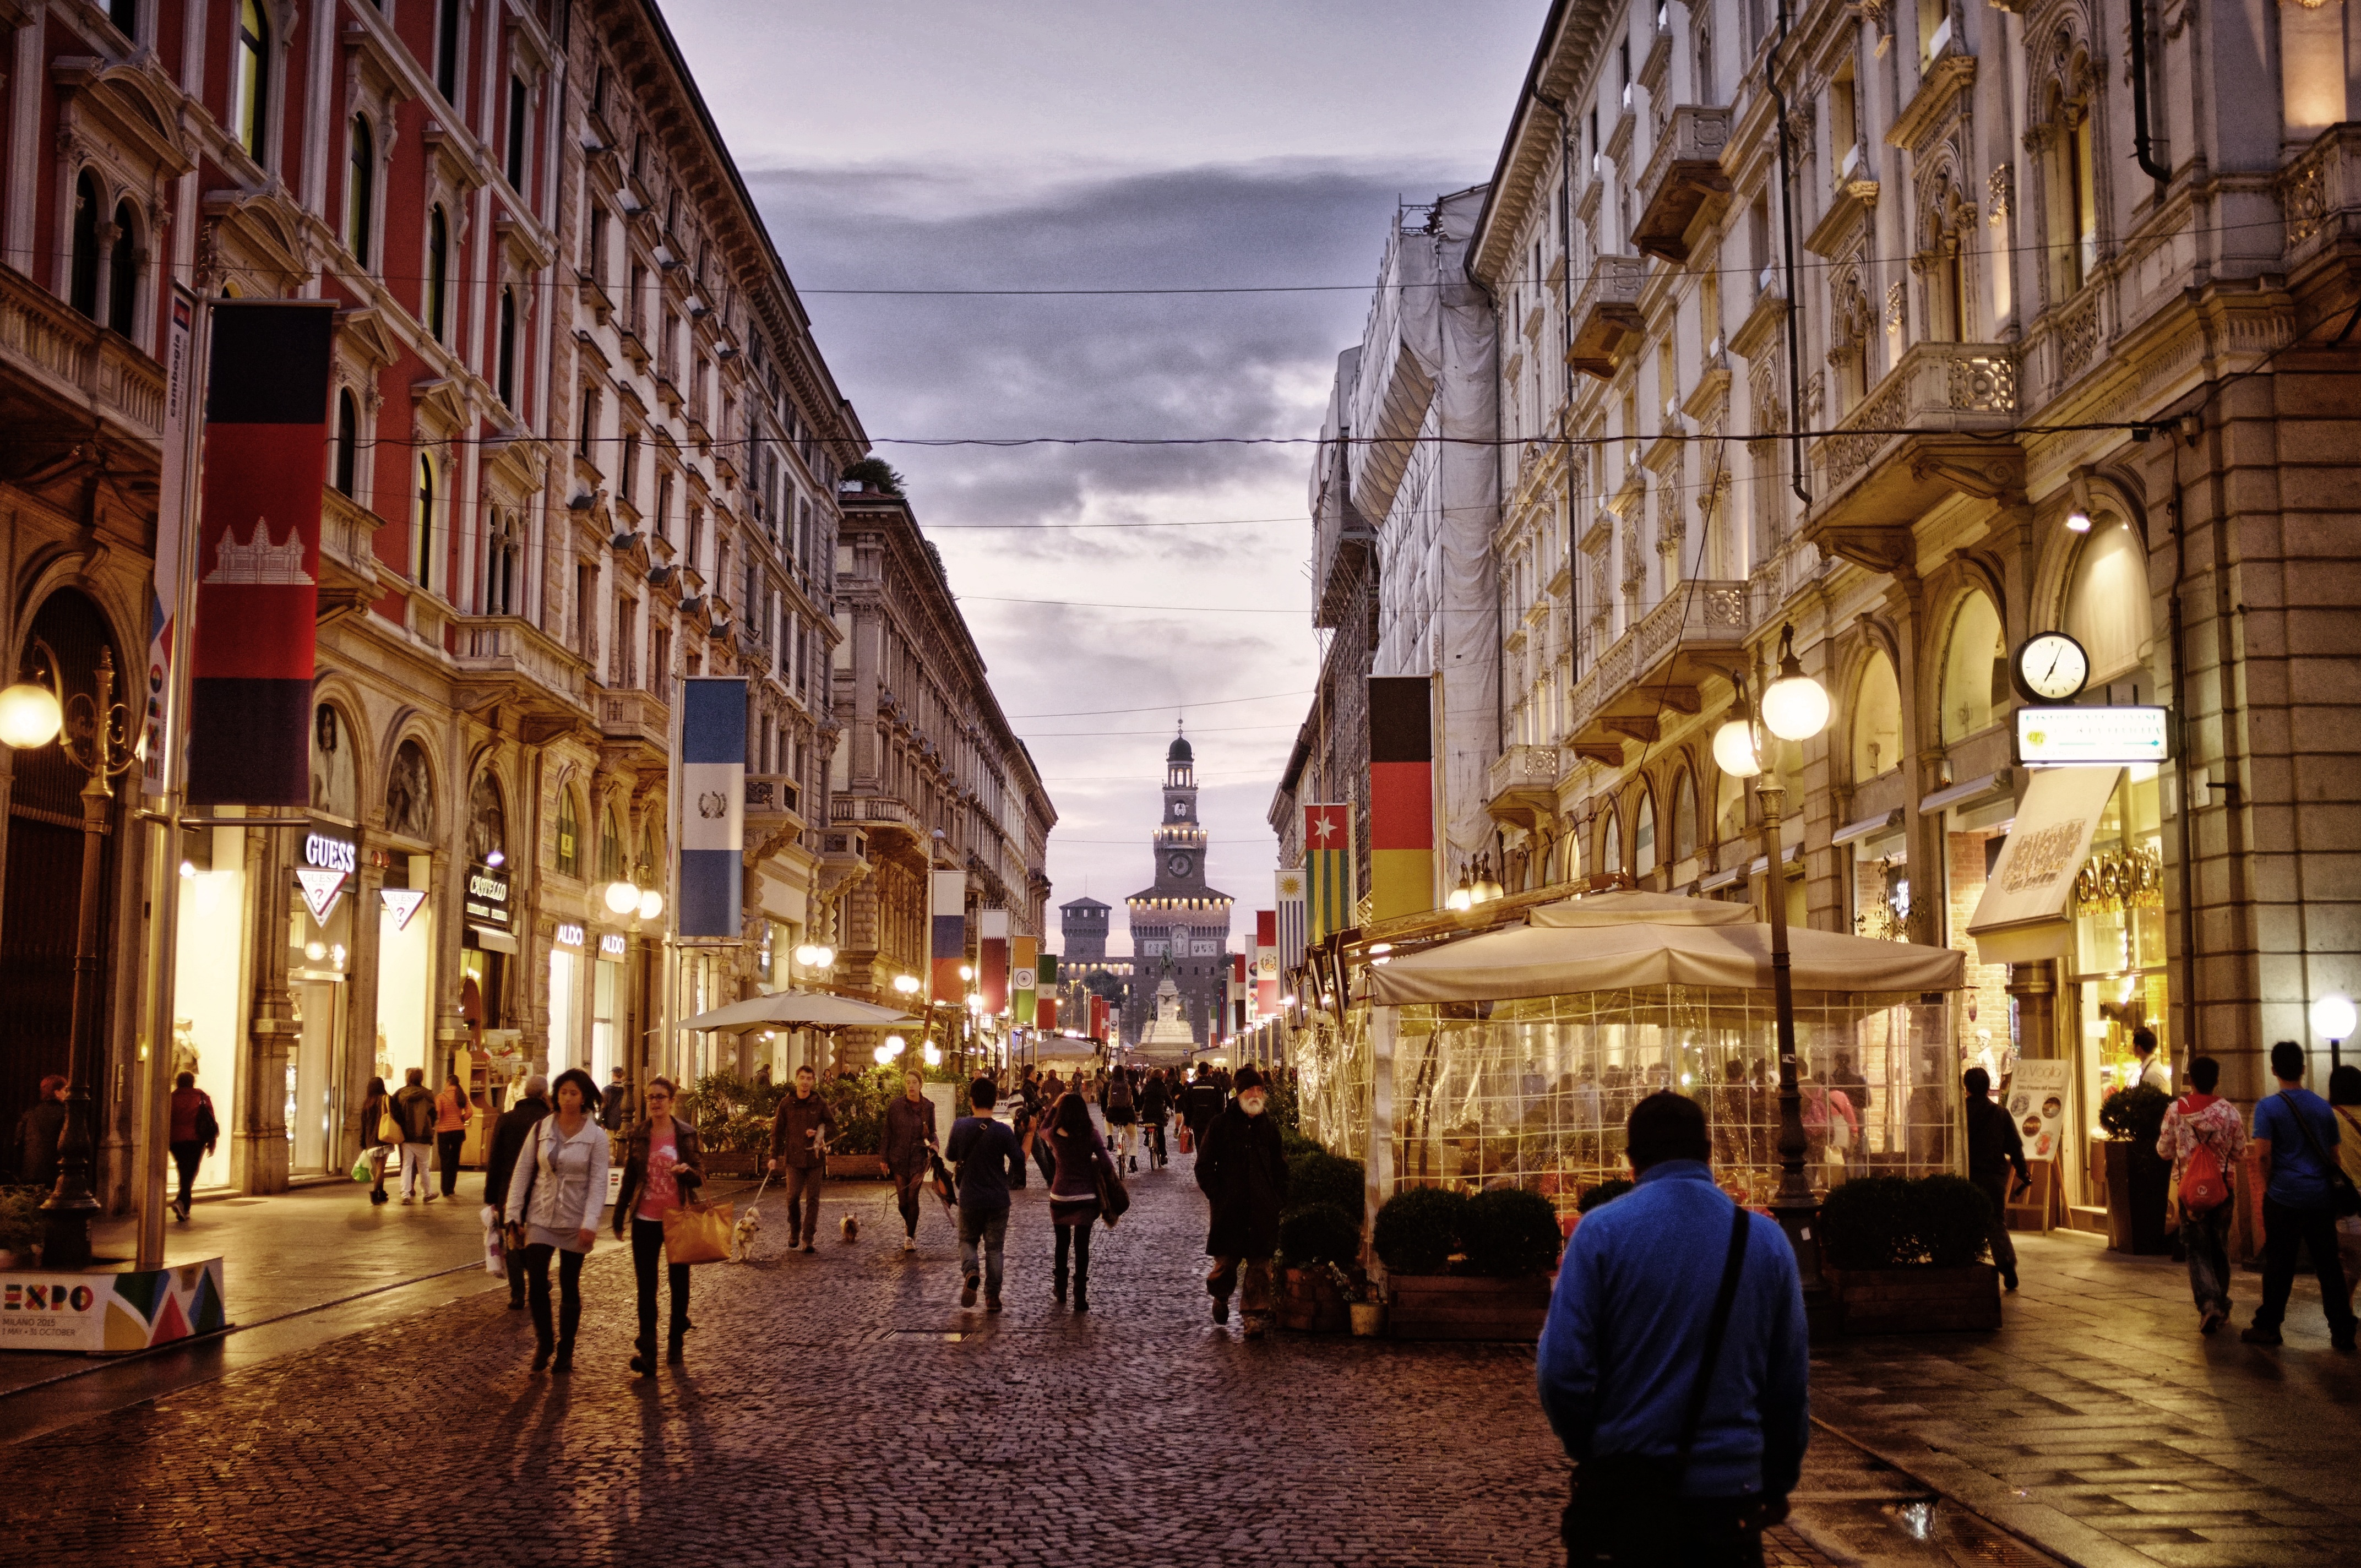
road, street, town, palace, city, crowd, cityscape, downtown, travel, evening, plaza, landmark, italy, bazaar, tourism, place of worship, infrastructure, town square, milan, city centre, ancient history, human settlement